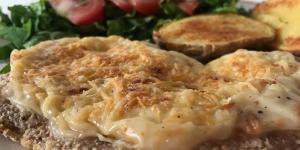
suprema a la suiza